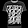
Label: T - shirt / top